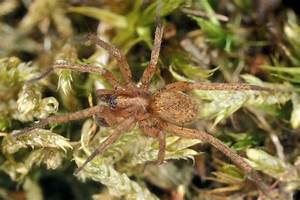
Label: spider